Ravi Opi

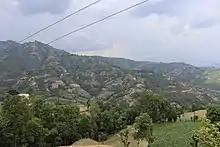
The green farmland of Ravi village wit Anekot on the backdrop

Rabi village is at about 5 kilometers of distance from Banepa major roundabout. The road is black topped up to Chapleti, a wonderful hill that offers panoramic view of Dhulikhel, Pachkhal, Anekot, Palanchok Bhagawati, Jugal and Gaurishankhar Himalayan ranges. Banepa city dwellers find this hill as a morning and evening walk destination as it takes around one and half hours walk round trip. From Chapleti, the road is gravelled way down to Seti Devi school. The very road joins to Samaj kalyan chowk of Pachkhal and is thus a proposed bypass road to Araniko Highway from Banepa to Pachkhal.